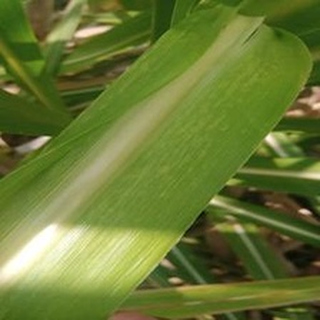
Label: sugarcane_mosaic